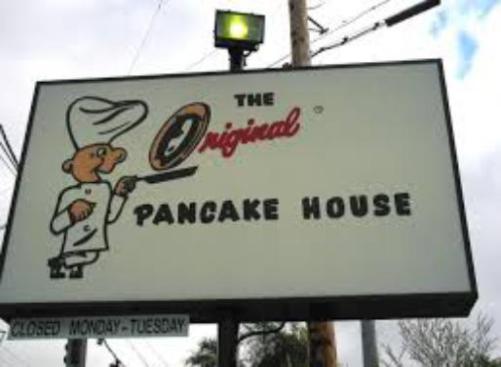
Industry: Food